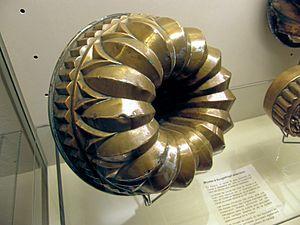
Le kougelhopf, de son nom originel alsacien, ou encore kouglof, kougelhof, kugelhof, kugelopf, kugelhopf ou kouglouf est une spécialité alsacienne, de l'Autriche, de la Tchéquie et du sud de l'Allemagne.